La usurpadora (1998 TV series)

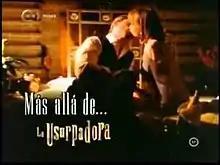
"Más allá de... La usurpadora" logo

"La Usurpadora" was followed by a two-hour special, "Más allá de... La usurpadora", which is set a year after the events of the original telenovela. Again produced by Salvador Mejia Alejandre and directed by Beatriz Sheridan, it starred many familiar cast members, including Gabriela Spanic and Fernando Colunga, and introduced a new character, Raquel, played by Yadhira Carrillo.